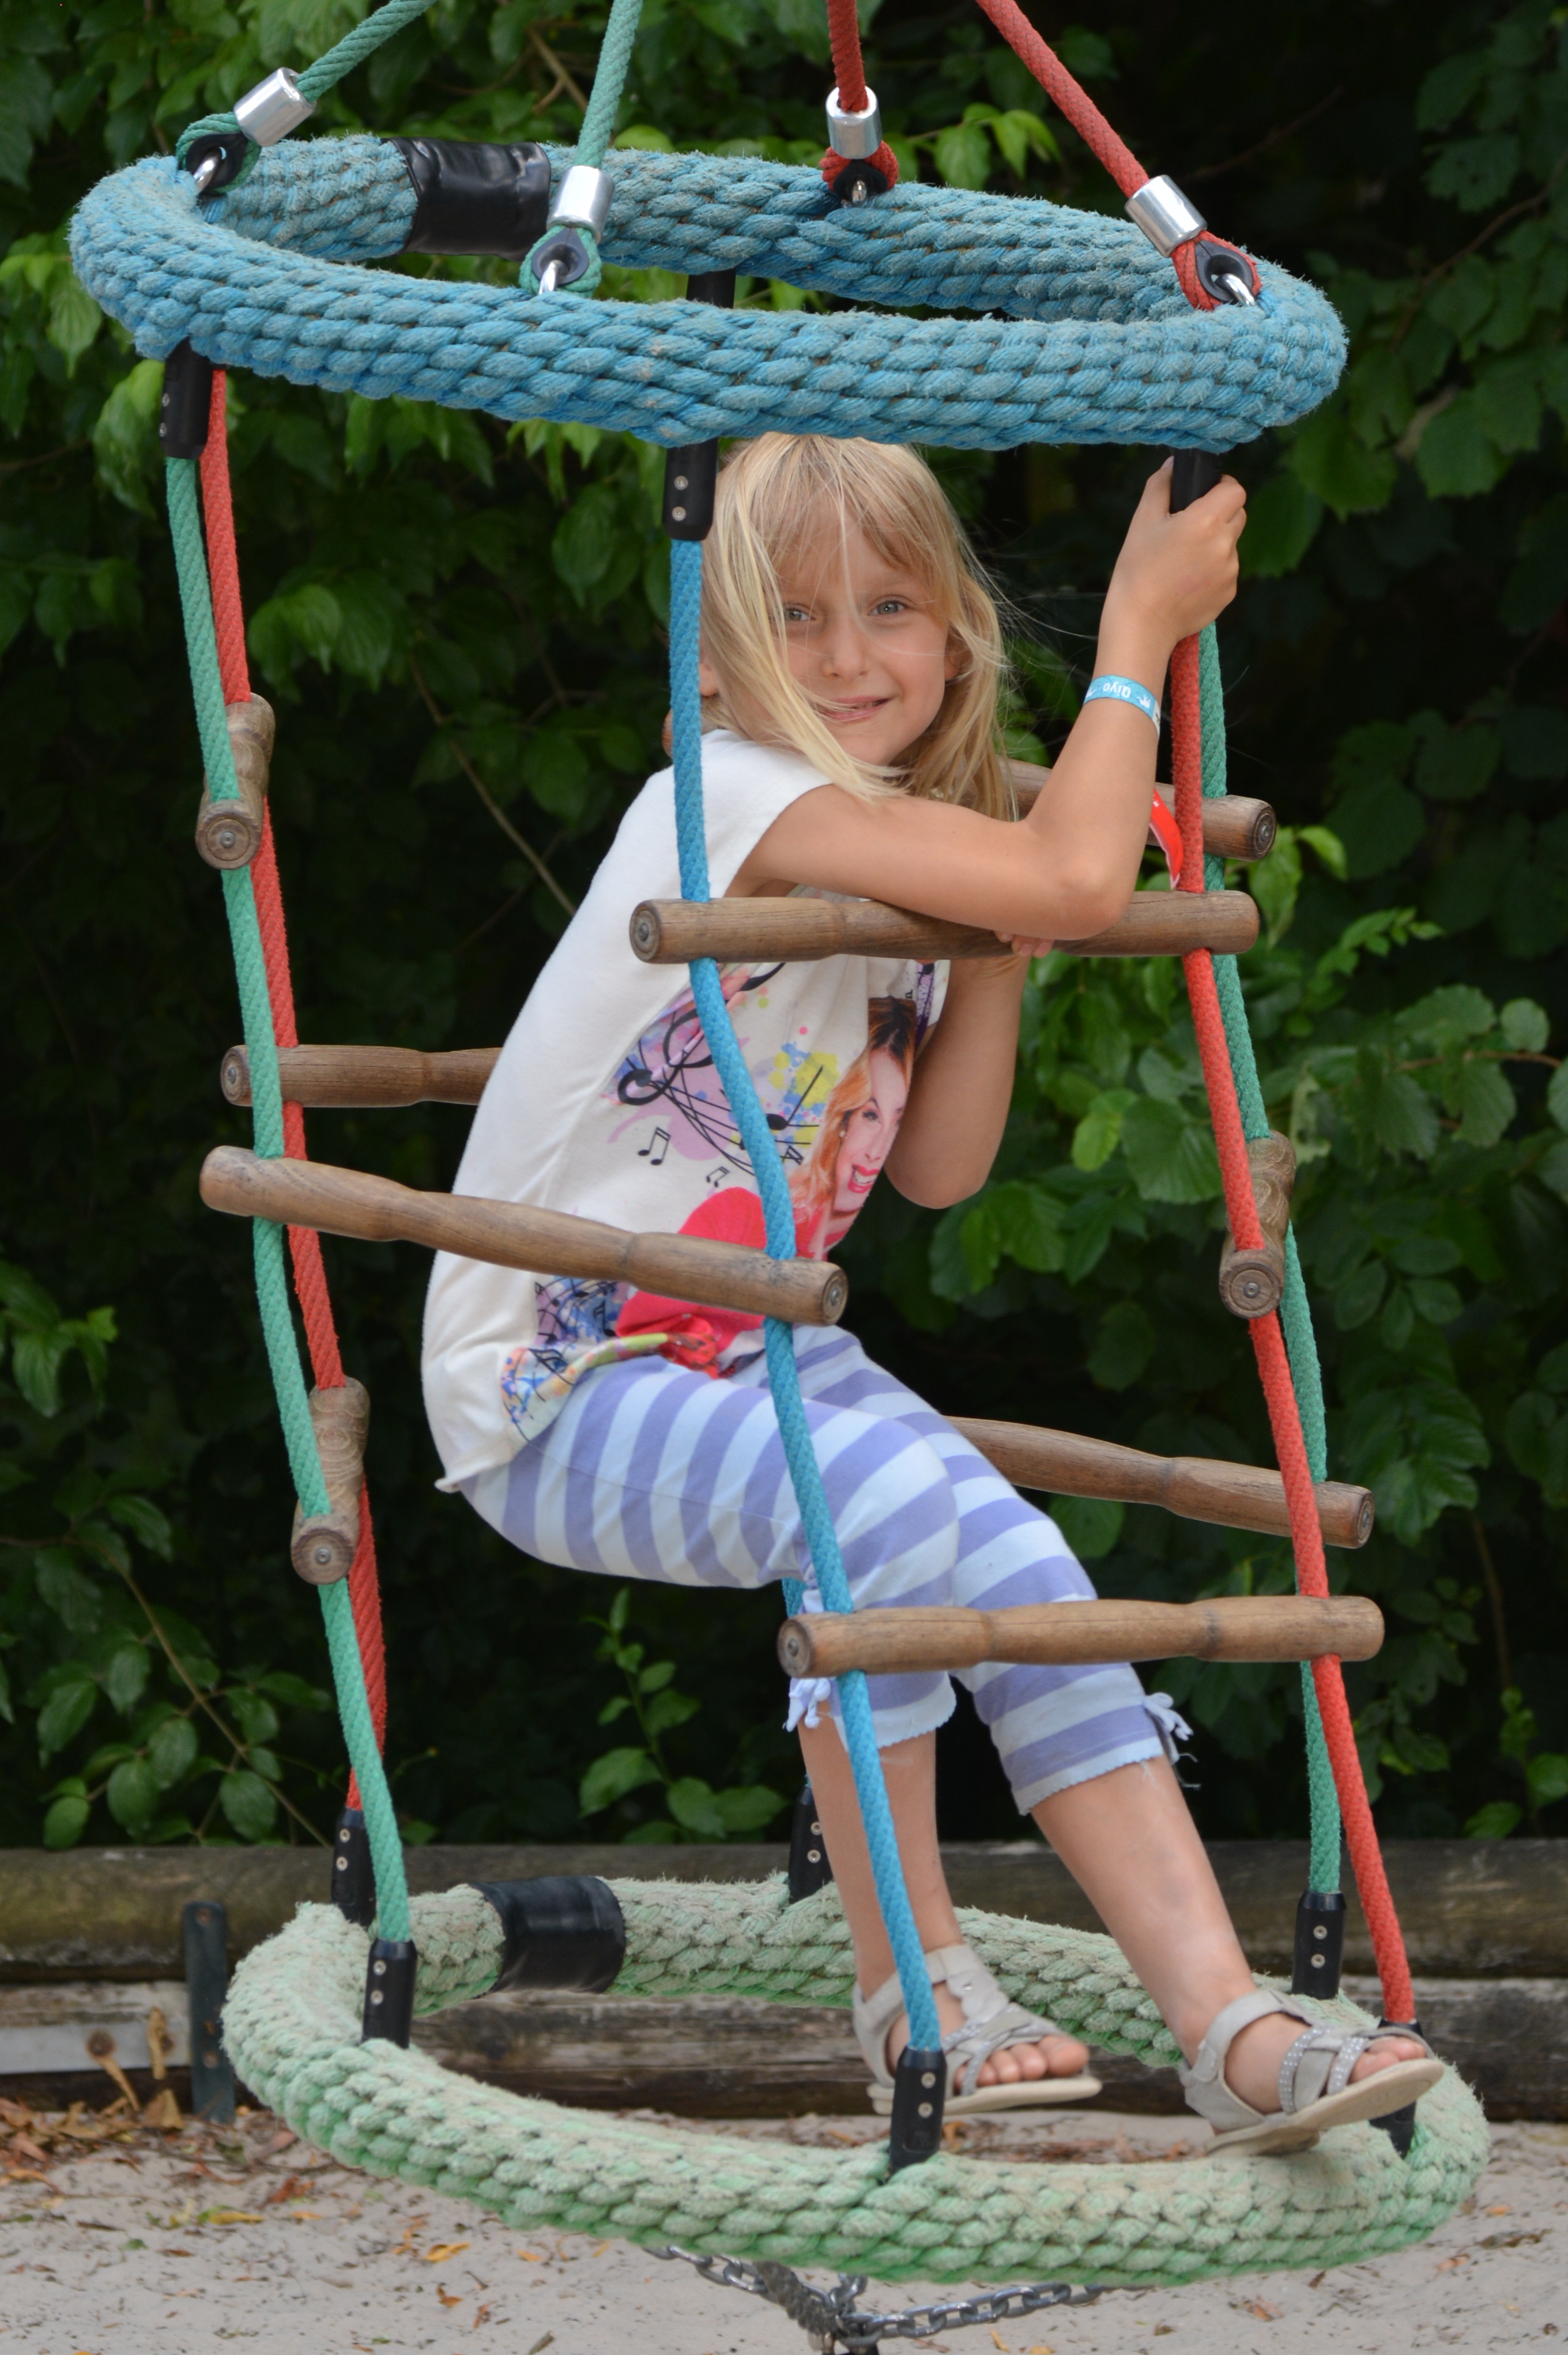
people, girl, play, child, toy, swing, fun, playground, outdoor play equipment